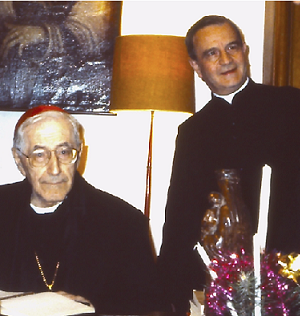
Mgr Guérin avec le Cardinal Siri
Jean-François Guérin est un prêtre catholique français, né à Loches en 1929 et mort à Blois en 2005. Il est le fondateur de la communauté Saint-Martin.